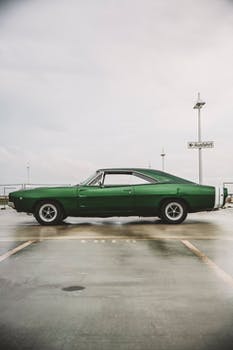
Label: No Watermark